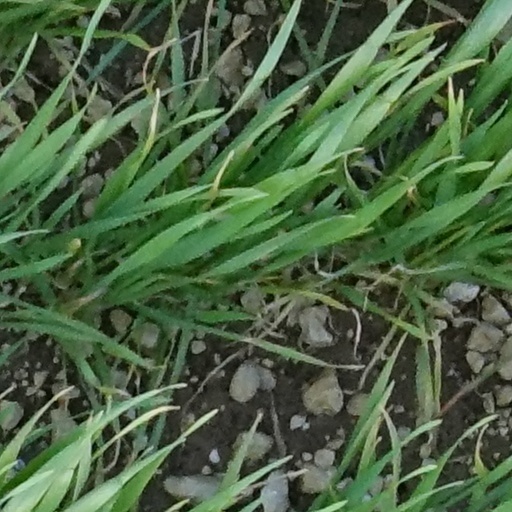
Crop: wheat